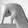
ASL letter: Q